List of members of the National Transportation Safety Board

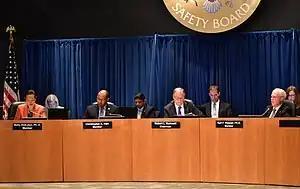
NTSB in September 2017

The five members of the National Transportation Safety Board each serve five-year terms after they are nominated by the president of the United States and confirmed by the United States Senate. One member is designated by the president to serve as chairman and another as vice chairman; each serves a two-year term in those capacities. The chairman is required to undergo a separate Senate confirmation hearing. When there is no designated chairman, the vice chairman serves as the acting chairman.